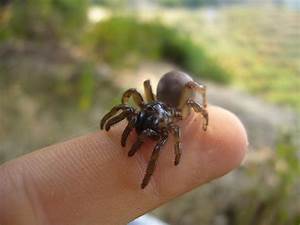
Label: spider